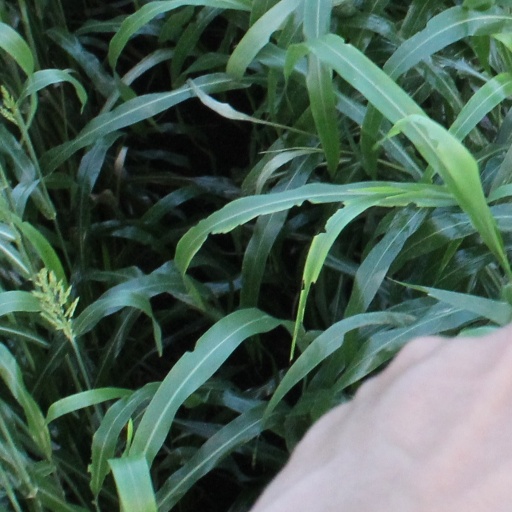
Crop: sorghum